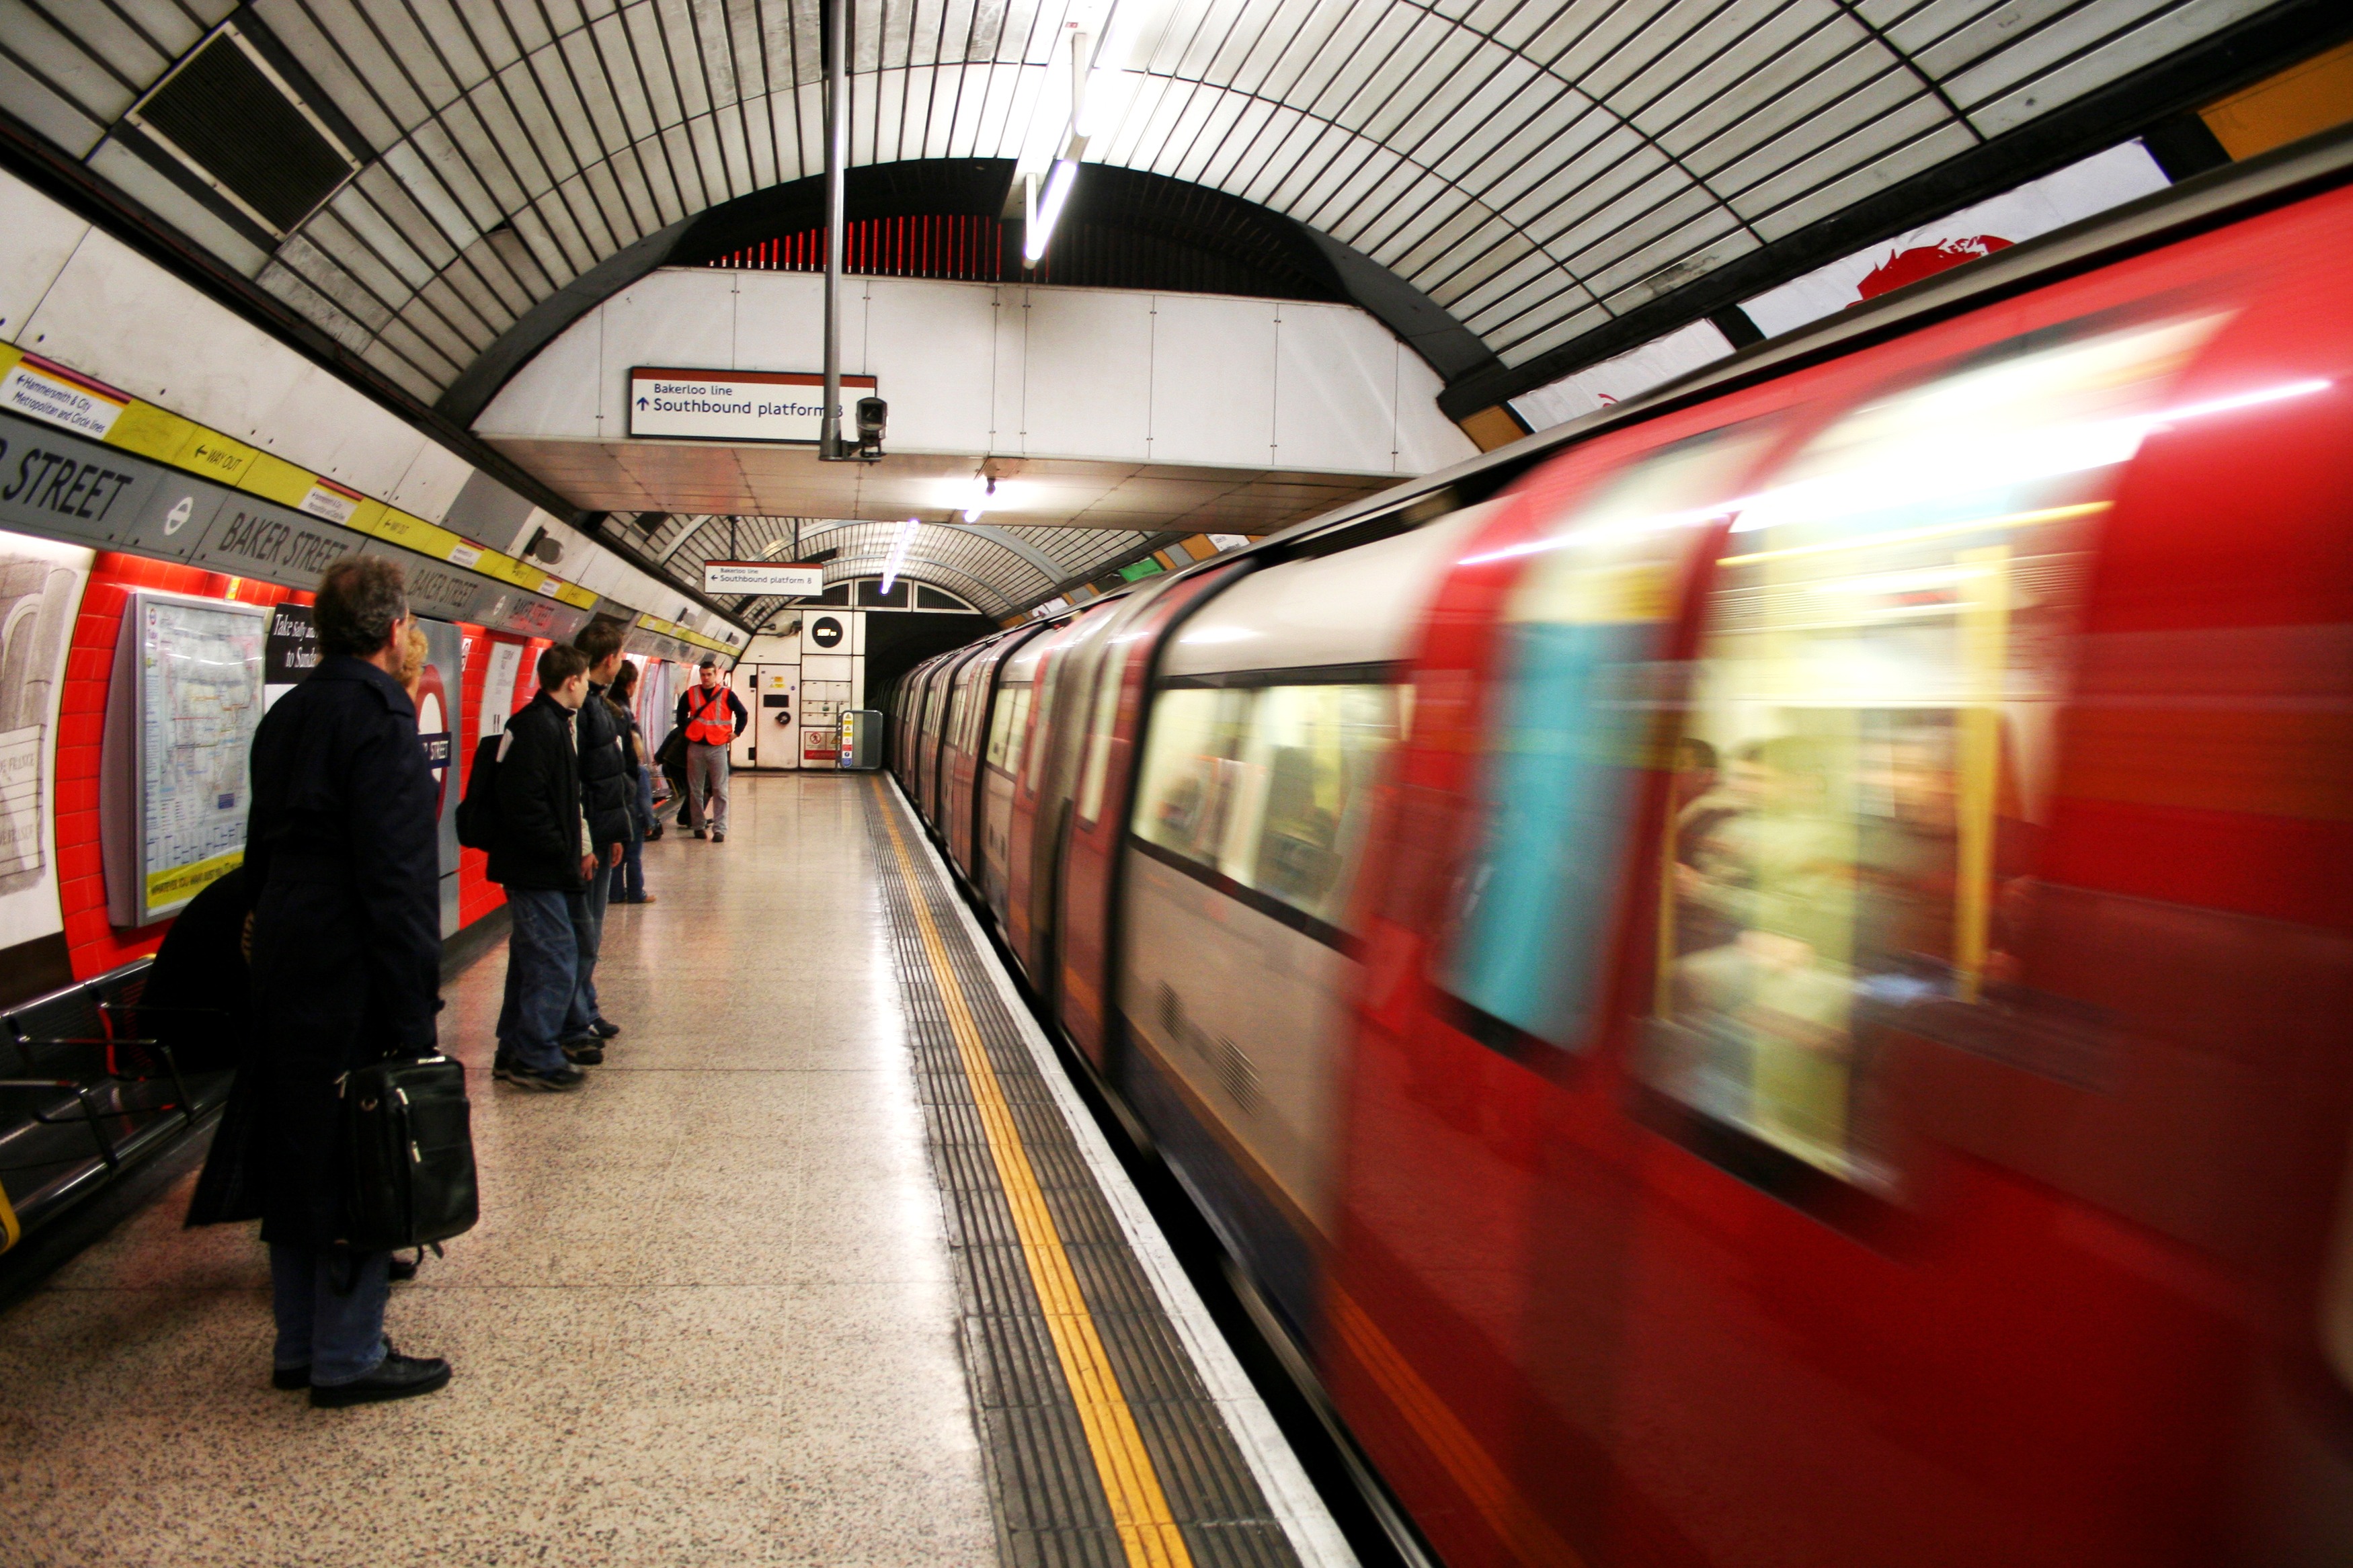
track, train, travel, metro, underground, transport, vehicle, train station, public transport, metro station, london, british, passenger, metropolitan area, rapid transit